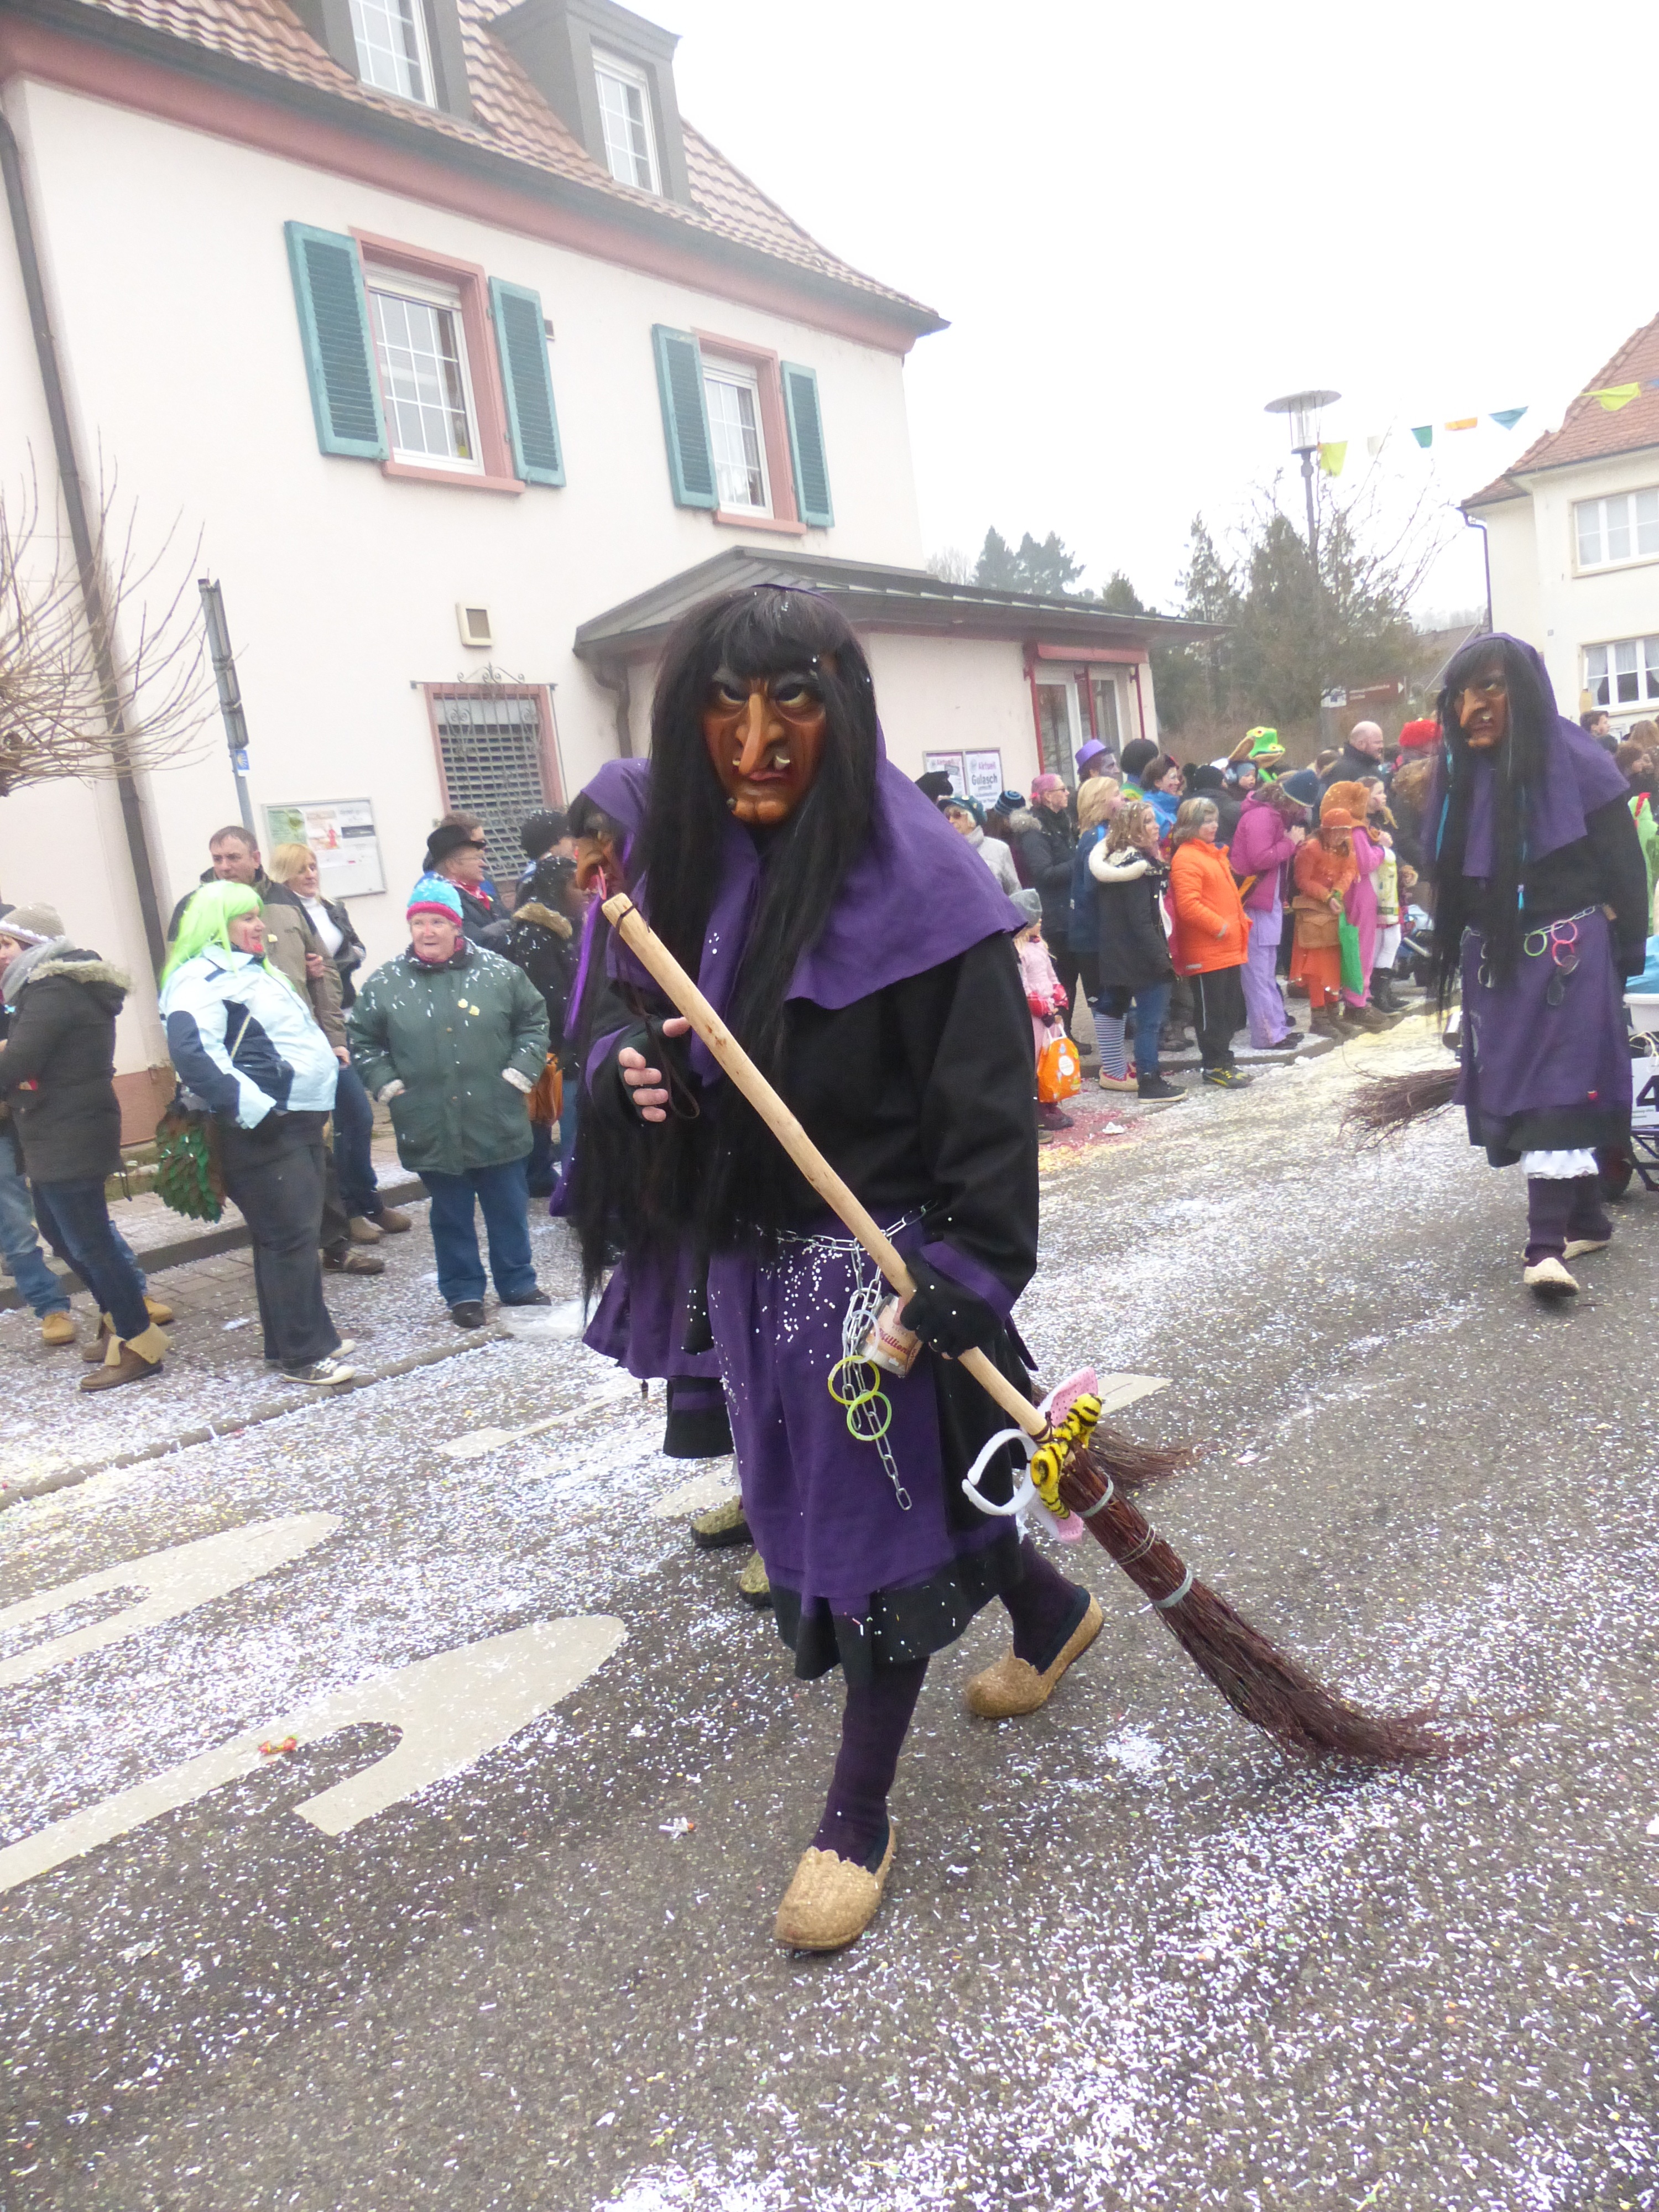
carnival, clothing, festival, costume, customs, the witch, alemannic fasnet, straw broom